Ann Westin

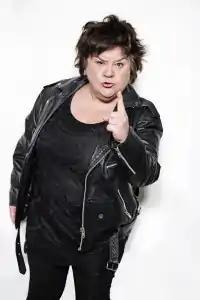
Westin in 2012.

Ann Westin (born 15 February 1956) is a Swedish comedian. She previously worked as a psychiatric nurse and nurse. She made her debut as a comedian at Norra brunn in 1996. She was awarded Bubbenpriset in 2001. She has participated in several television shows such as "Stockholm Live" and "Cirkus Möller". In 2014, she toured with her solo performance Jobbit.